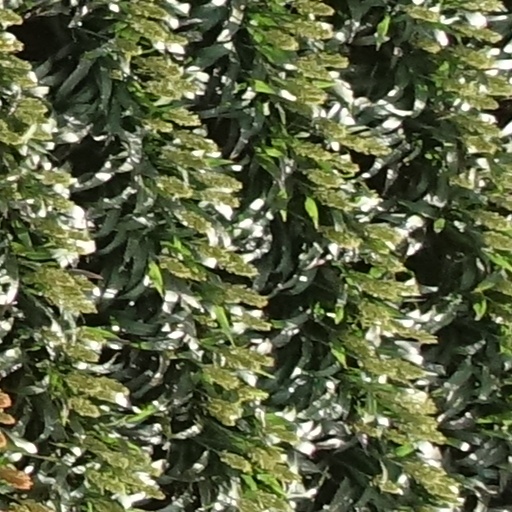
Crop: sorghum